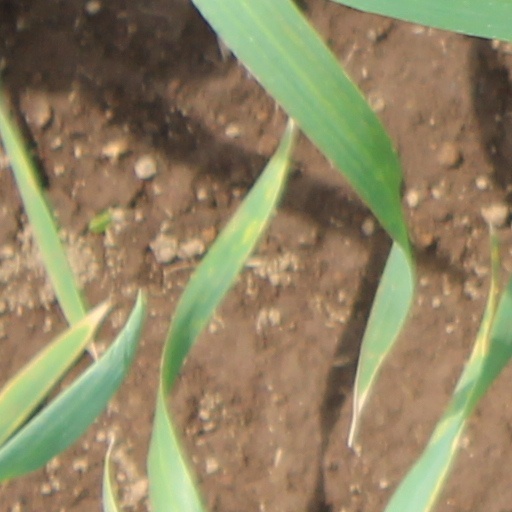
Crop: wheat